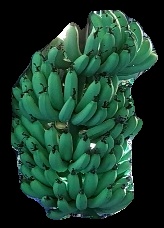
Variety: pachbale
Grade: grade1